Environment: real
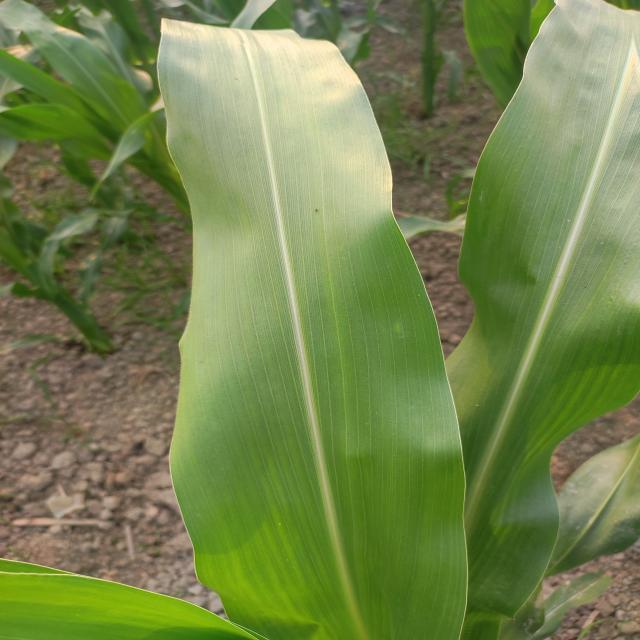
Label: healthy